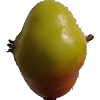
Label: Apple Red Yellow 2